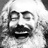
Emotion: happy